Alberto de la Bella

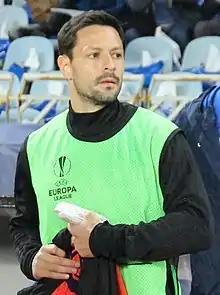
De la Bella with Real Sociedad in 2018

Alberto de la Bella Madueño (born 2 December 1985) is a Spanish former professional footballer who played as a left-back.